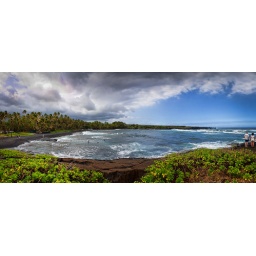
Black sand beach near the south point of the big island of Hawaii. 7 hand-held exposures stitched together in Photoshop CS5.